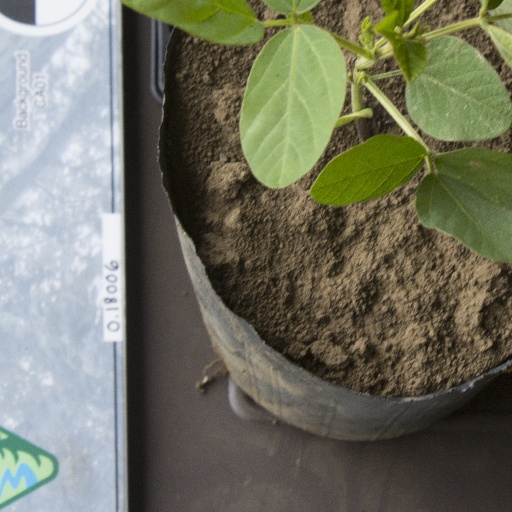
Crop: soybean